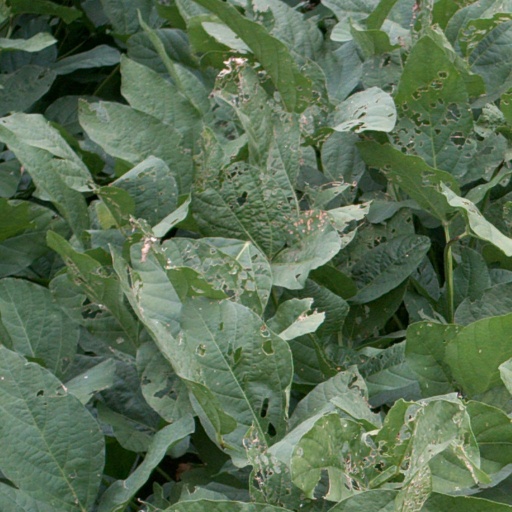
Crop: soybean